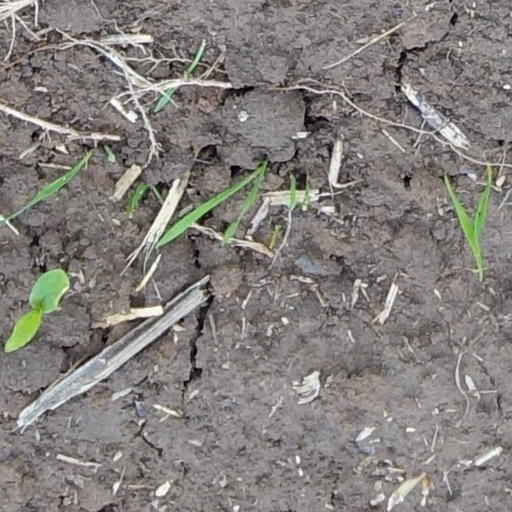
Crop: wheat